Four Girls in White

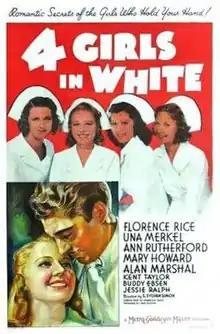
1939 theatrical poster

Four Girls in White is a 1939 drama film directed by S. Sylvan Simon, starring Florence Rice and Una Merkel. It follows the mostly comical exploits of four nursing students enrolled in a three-year training course.